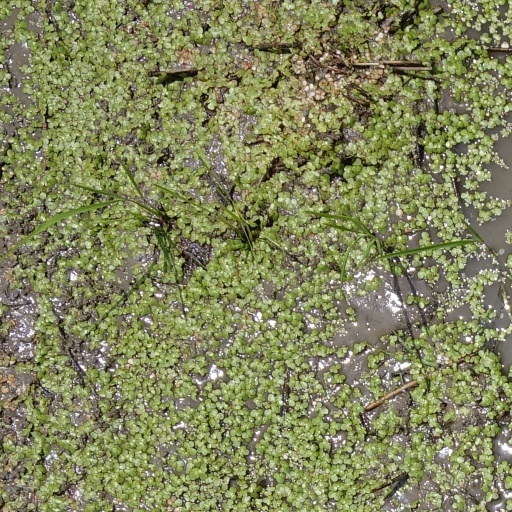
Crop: rice